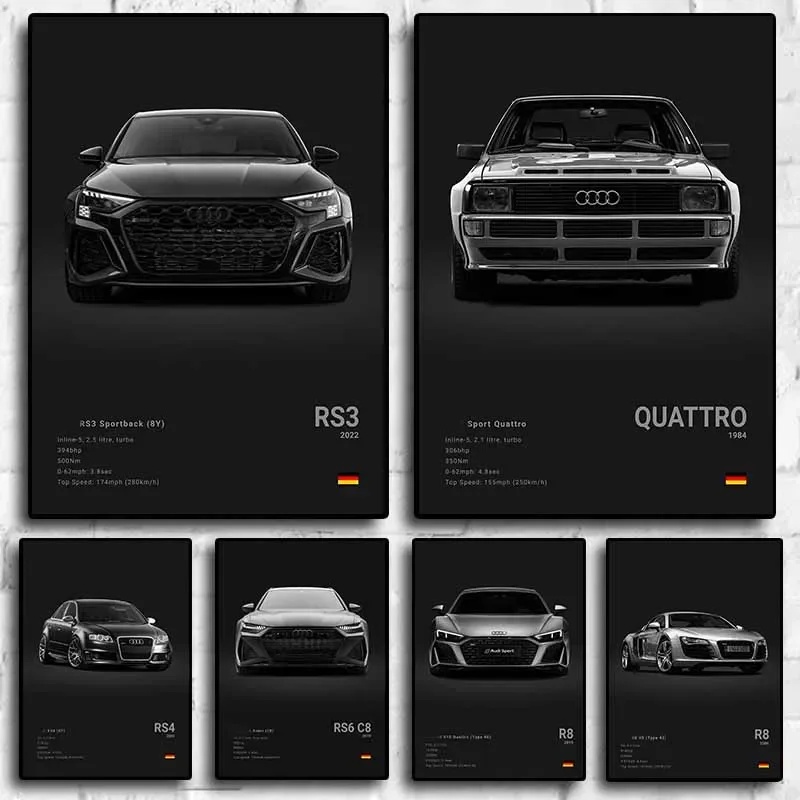
Pop German Cars RS3 Canvas Poster Audi Luxury R8 C8 Supercar GTR SUV Quattro RS6
Elevate your space with this striking Pop Art Black Luxury Supercar Poster , designed to bring a bold and modern touch to your home, garage, mancave, or gaming room decor. Featuring a sleek supercar in a stylish pop-art design, this poster is perfect for car enthusiasts. Supplied without Frame Features: High-Quality Print: Vivid, high-resolution artwork printed on durable poster paper for exceptional detail and color. Bold Supercar Design: A luxury supercar in sleek pop-art style that creates a captivating focal point in any room. Versatile Decor: Ideal for living rooms, garages, mancaves, gaming setups, or home offices. Frame-Free Display: Poster only—this allows you to choose a frame that matches your style or display it as-is for a minimalist look. Multiple Sizes Available: Various size options to fit your decor needs perfectly. Specifications: Type: Poster Wall Art (Frame Not Included) Design: Pop Art Luxury Supercar Speed Theme Material: Premium Poster Paper Color Palette: Black and metallic tones with artistic highlights Size Options: Available in different sizes to match any space FAQs: 🔹 Does this come with a frame? No, this is a poster-only listing. You can pair it with a frame of your choice or display it unframed for a minimalist aesthetic. 🔹 What sizes are available? We offer a variety of sizes to fit your space. Be sure to select the size you need when placing your order. 🔹 Is the poster durable? Yes, the poster is printed on premium-quality paper to ensure vibrant colors and long-lasting detail. 💥 Upgrade your decor with this eye-catching luxury supercar poster! A great gift for car enthusiasts or a stylish piece to enhance your personal space. Order now to bring the thrill of performance and style into your home!
Brand: UTMUK
Category: Home & Garden > Decor > Artwork > Posters, Prints, & Visual Artwork > Posters